Pasadena, California

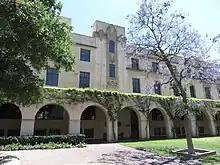
California Institute of Technology, considered to be one of the world's most prestigious universities

The Norton Simon Museum is at the intersection of Orange Grove and Colorado Boulevards. This corner is the official start of the Rose Parade route and the museum can be quite clearly seen every year during the parade television broadcast.